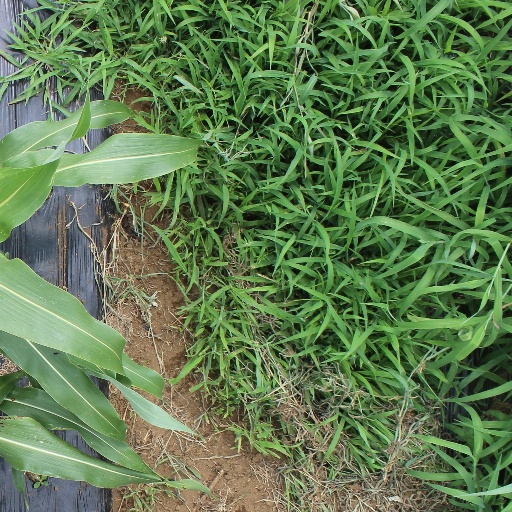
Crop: sorghum